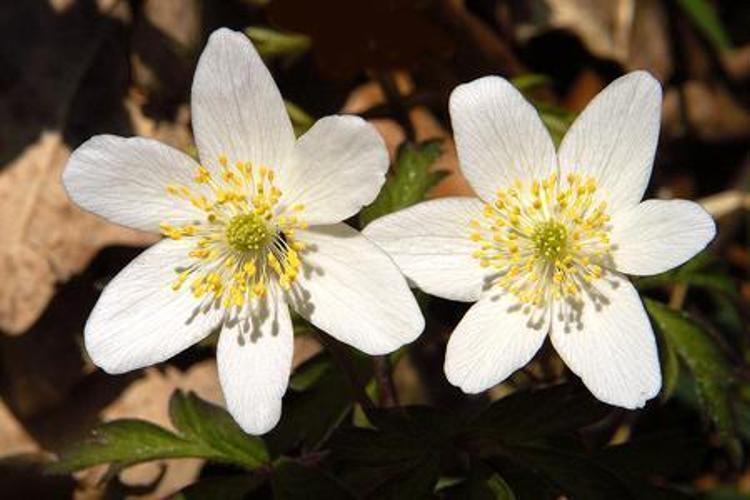
Label: windflower